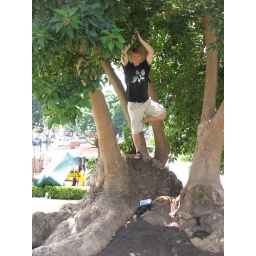
I'm a tree in the forest